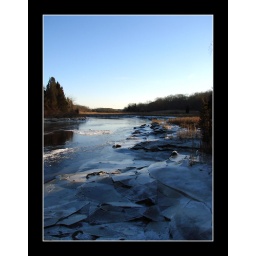
Gazing downstream of a river in my home town.